Áurea Carolina

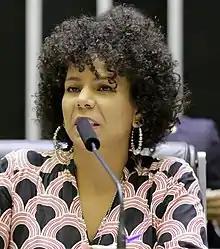
Carolina in 2019

Áurea Carolina de Freitas e Silva (born 20 November 1983) is a Brazilian politician, political scientist and sociologist. Although born in Pará, she has spent her political career representing Minas Gerais, having served as federal deputy representative since 2019.